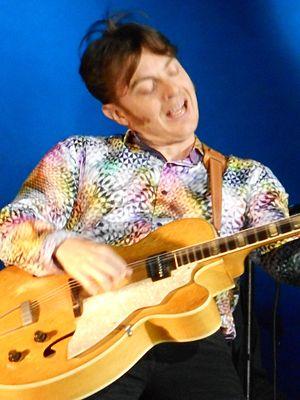
West Trainz, spectacle multi-média conçu par Erik West Millette, présenté à la place des Festival, le 9 juillet 2016, événement spécial de clôture du 37e Festival international de jazz de Montréal